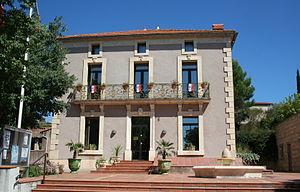
Abeilhan (Hérault) - mairie.
Abeilhan est une commune française située dans le département de l'Hérault, en région Occitanie.